Space Systems Command

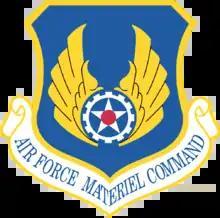
Air Force Materiel Command briefly succeeded Air Force Systems Command as the major command for space development from 1992 to 2001.

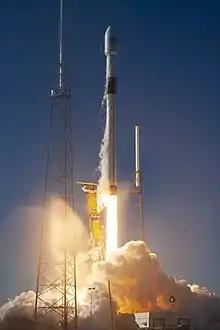
Starting in 2016, the Space and Missile Systems Center began flying missions using the Falcon 9 rocket.

As part of the Air Force's restructuring in the early 1990s, Air Force Systems Command merged with Air Force Logistics Command to form Air Force Materiel Command on 1 July 1992. As part of this merger, the Space Systems Division was redesignated as the Space and Missile Systems Center on the same date. On 1 October 1993, the 6592nd Air Base Group was redesignated the 655th Air Base Squadron as part of an Air Force-wide restructuring of support groups. In January 1993, Kirtland Air Force Base and the 377th Air Base Wing were directly assigned to the Space and Missile Systems Center and the 61st Air Base Group at Los Angeles Air Force Base was activated on 1 October 1994, replacing the 655th Air Base Squadron. On 8 April 1997, the Philips Laboratory was merged with other Air Force laboratories to form the Air Force Research Laboratory and Kirtland Air Force Base and its 377th Air Base Wing was transferred to the Air Armament Center on 1 October 1998. The remaining space functions at Kirtland AFB, including test and evaluation, launch of experimental payloads, and Space Shuttle Operations were consolidated into Detachment 12 which activated on 29 June 2001.